Pudhu Vasantham (TV series)

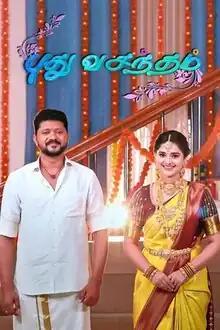

Pudhu Vasantham (transl. New Spring) is a 2023-2025 Indian Tamil-language television series that premiered on 26 June 2023 by on Sun TV and streams digitally on Sun NXT. It stars Soniya Suresh and Shyam Ji. The show was directed by R. Karthikeyan and produced by M. Paramesh under the banner of Peacock Studios and Sun Entertainment. This show airs at 1:30 PM.